Georges Closson

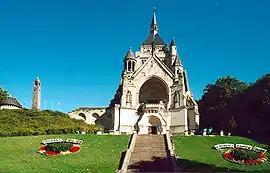
Memorial chapel at Dormans

Closson's father, François Closson (1831 – 1874) was a contract metal worker, while his mother, Marie-Emilie Denis (1837 – 1921) was an architect. Closson married Marie-Geneviève Dissard (1868 – 1949) in Paris. Their children were Jean-Emile (1896 – 1940), an architect, and Paul-Charles (1900 – 1973), a chemical engineer.